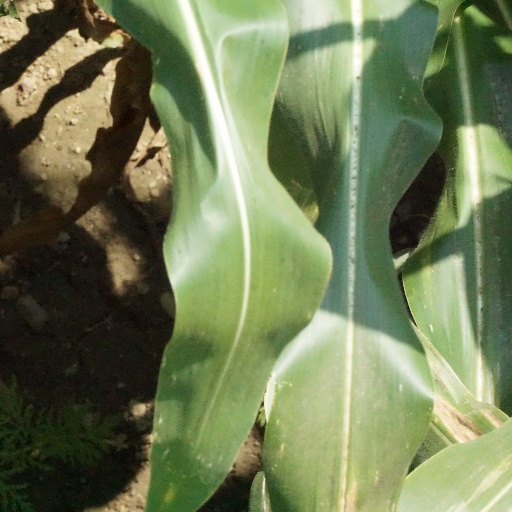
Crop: maize; corn